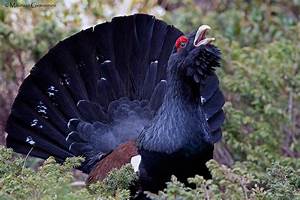
Label: gallina